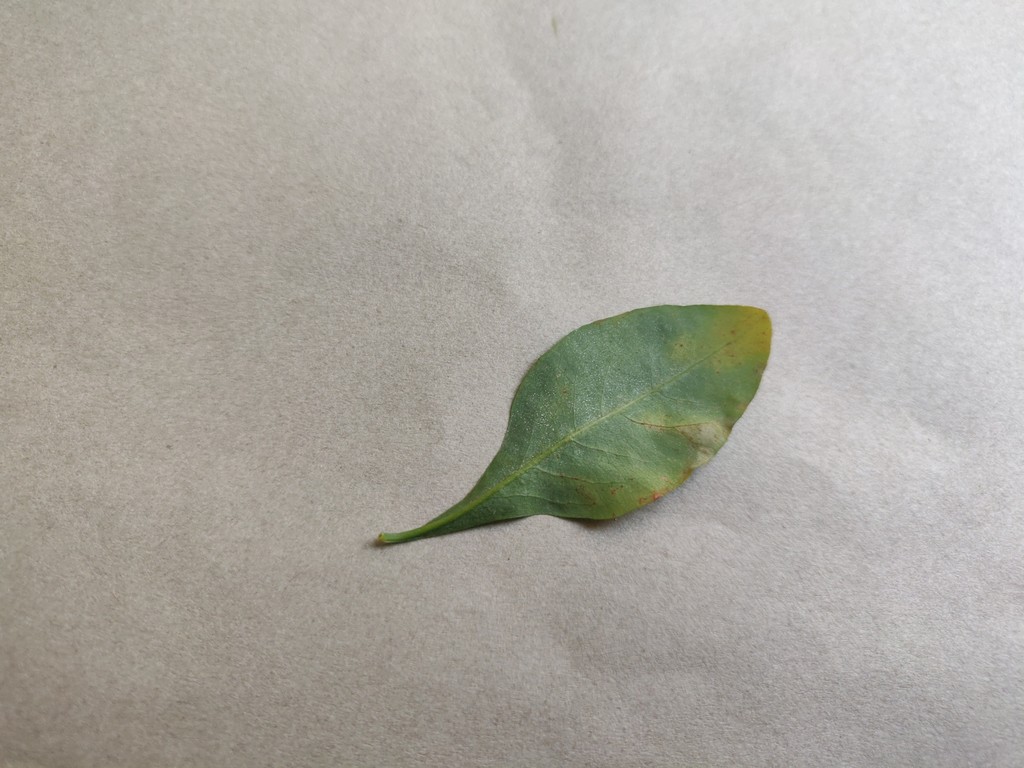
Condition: Unhealthy
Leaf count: single
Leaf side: back